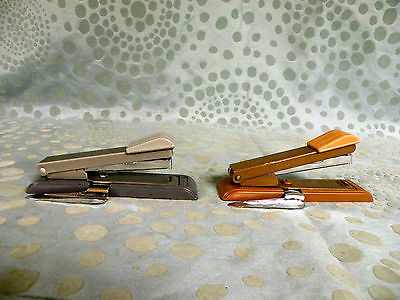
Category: stapler